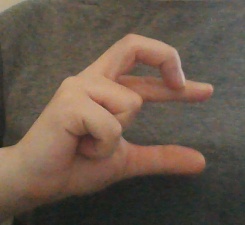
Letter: thal